Ishpeming Main Street Historic District

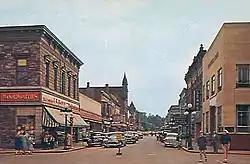
Main Street, looking south from Cleveland Avenue, c. 1957

The Ishpeming Main Street Historic District is a commercial historic district located in Ishpeming, Michigan, primarily along Main Street between Front and Division Streets, with some contiguous properties on Front and Division Streets. It was listed on the National Register of Historic Places in 2021.